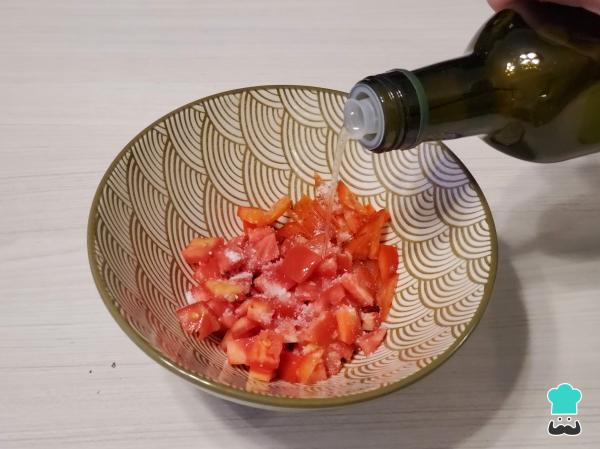
Aliña este bol de tomates con vinagre blanco, aceite de oliva y sal al gusto. Mueve bien y deja macerar por un par de minutos.